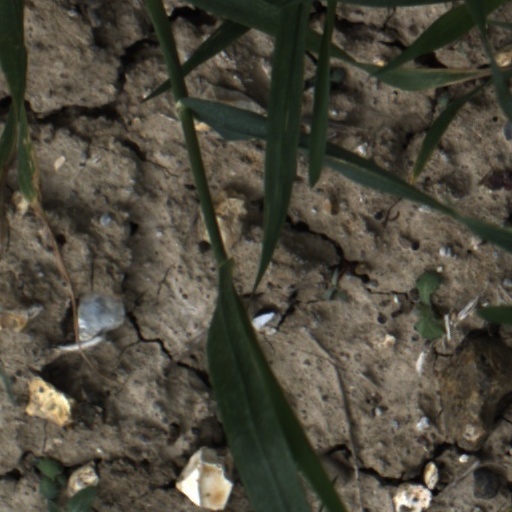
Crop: wheat